Jeremija Gagić

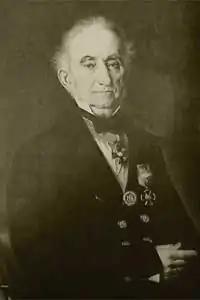
Jeremija Gagić

Jeremija Gagić (also spelled Jeremij Gagich; 1783 – 1859) was a secretary of the Serbian State Council ("Pravoteljstvujušči soviet serbski") in the First Serbian Uprising and later became a Russian diplomat, stationed in Dubrovnik for almost four decades. He corresponded with Prince-Bishops Petar I Petrović-Njegoš and Petar II Petrović-Njegoš and other leaders of his time, both secular and spiritual.